Zhu Hongjun

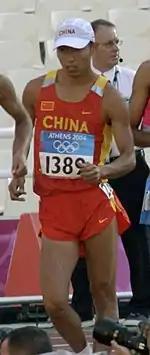
Zhu Hongjun in 2004

Zhu Hongjun (born August 18, 1981, in Liaoning) is a Chinese race walker.